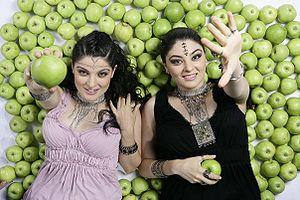
Inga et Anush Arshakyan, connues comme les sœurs Arshakyan, sont deux sœurs chanteuses arméniennes.